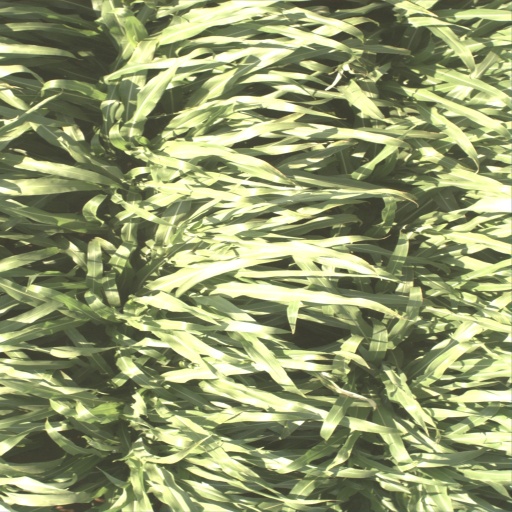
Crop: sorghum